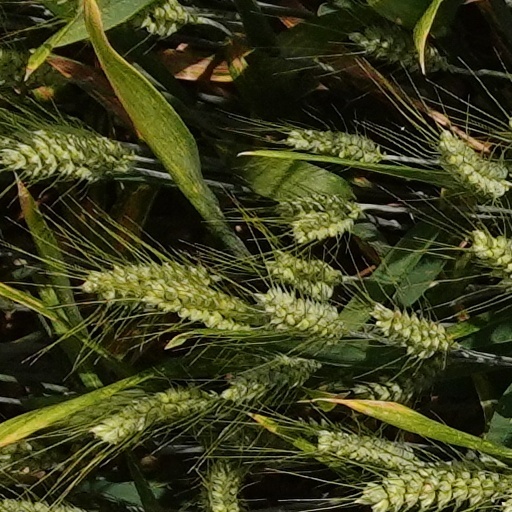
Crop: wheat